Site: brandenburg
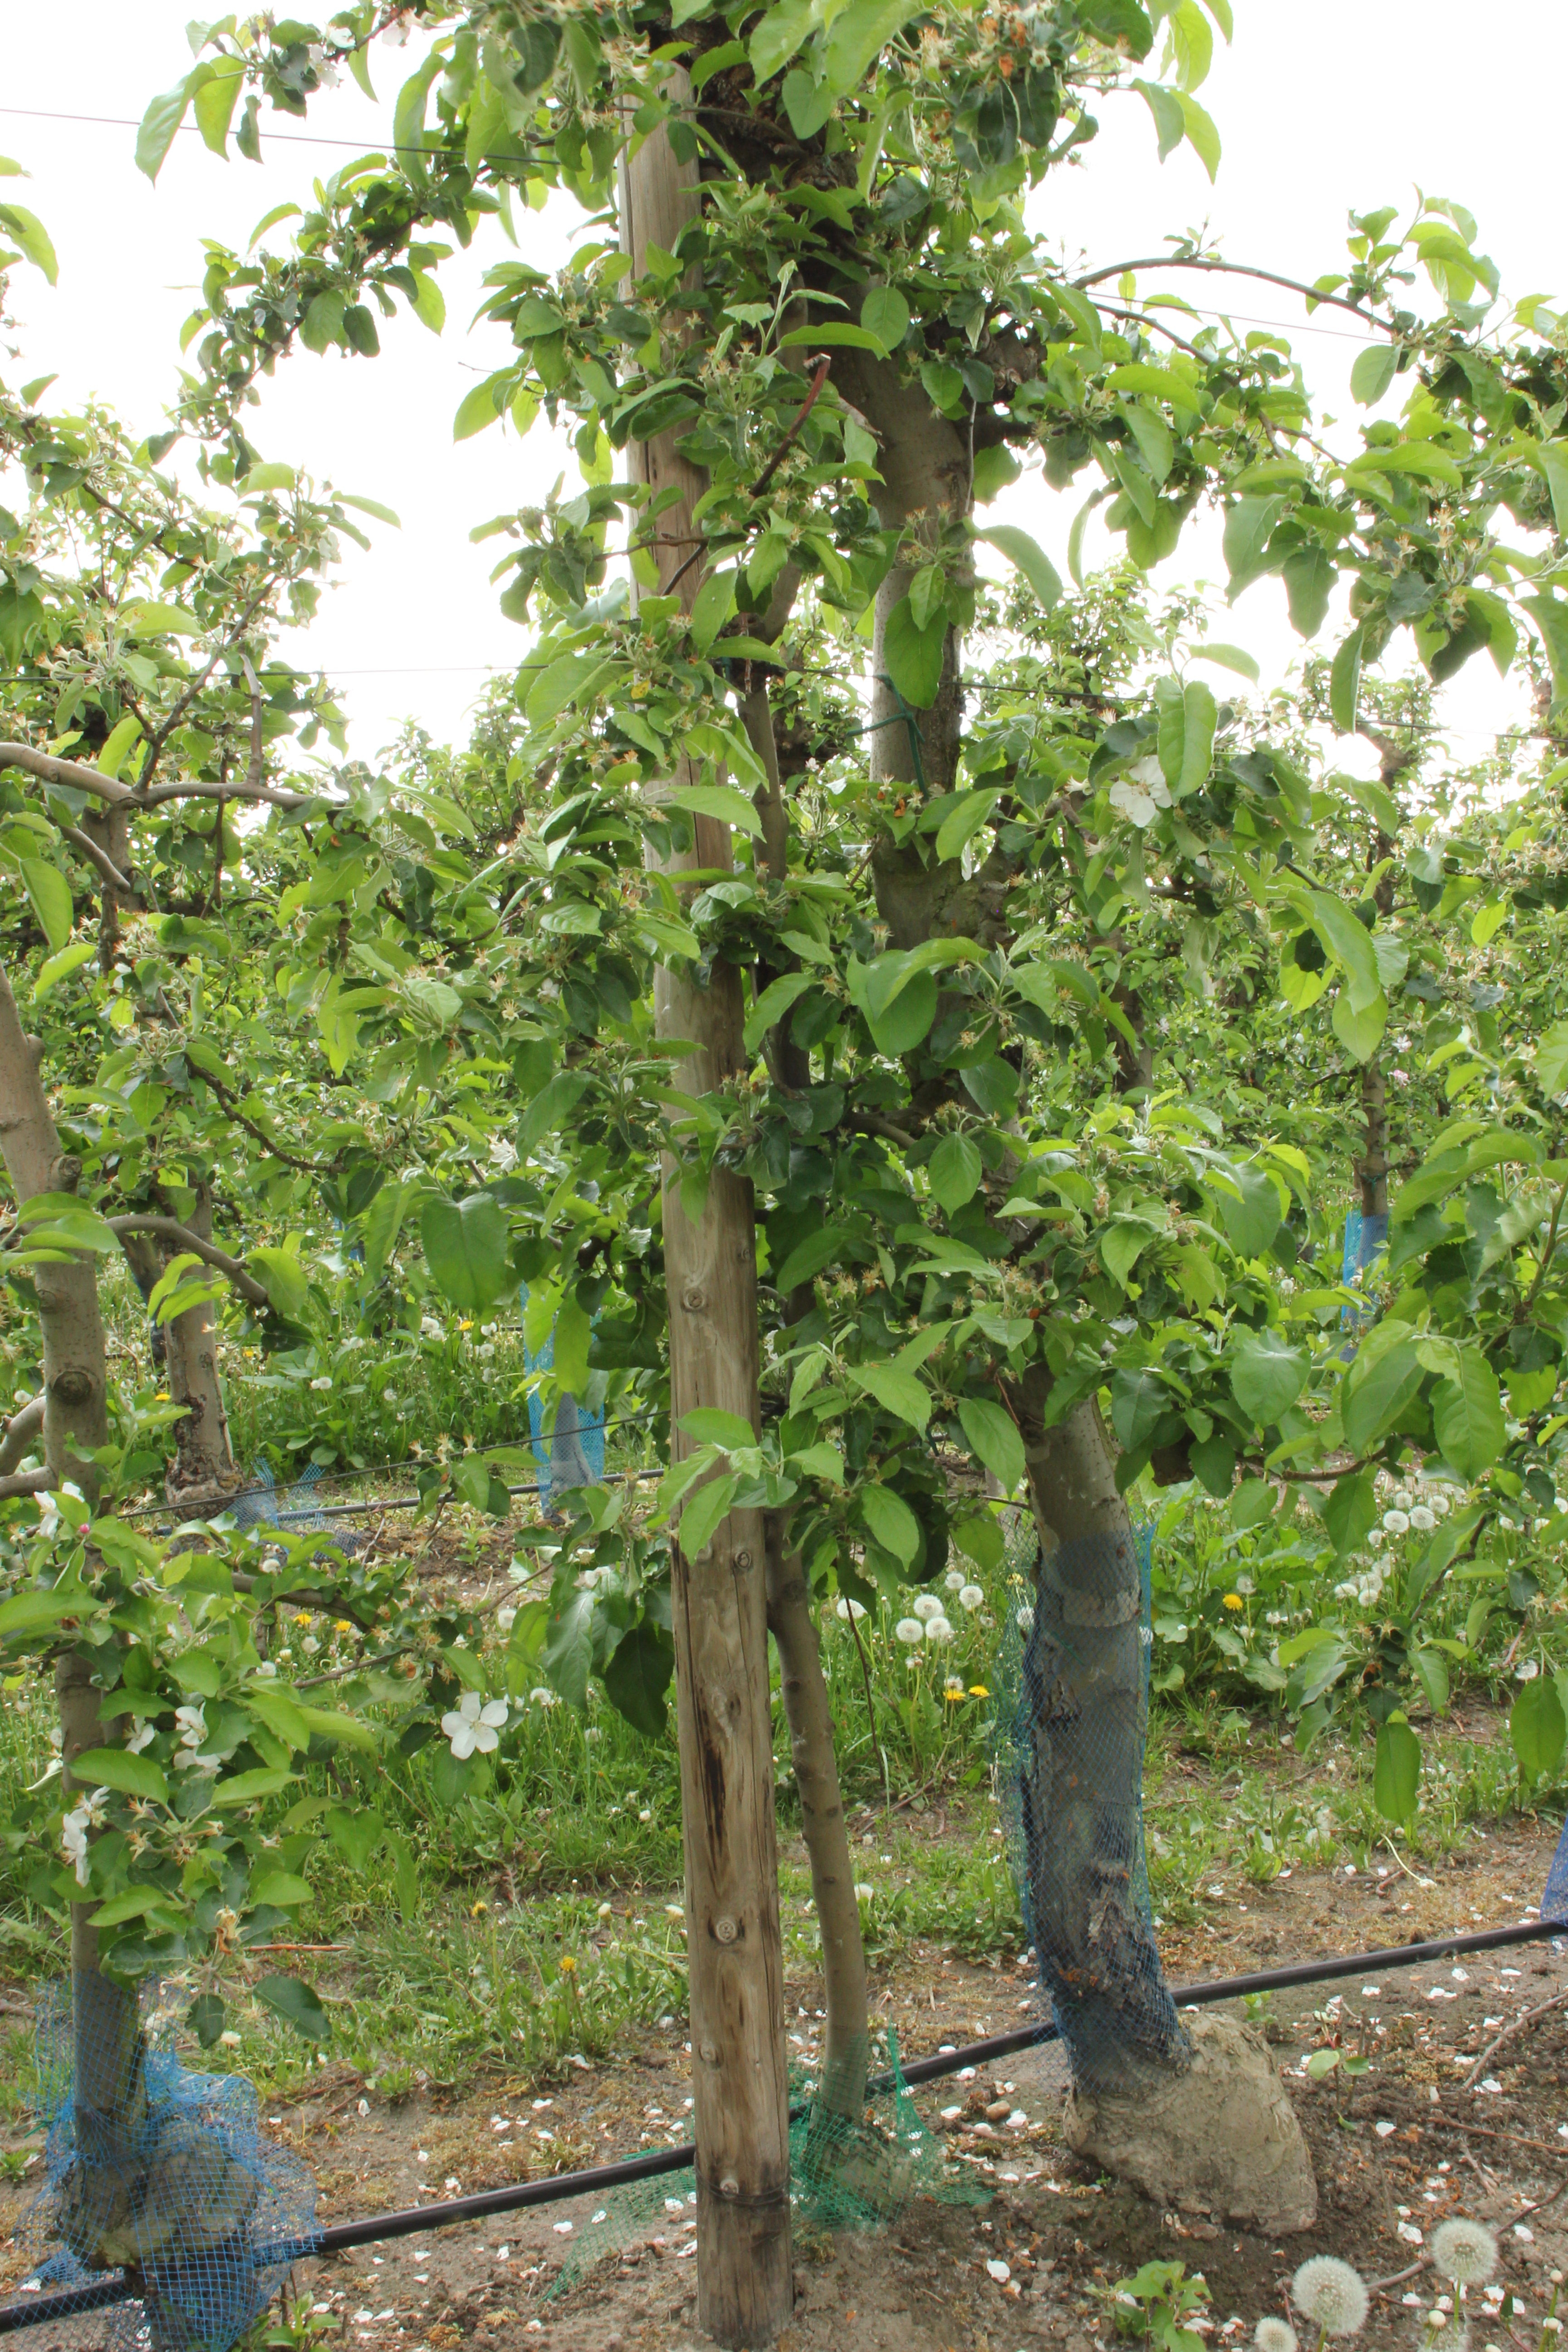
Growth stage (BBCH 67): Flowering